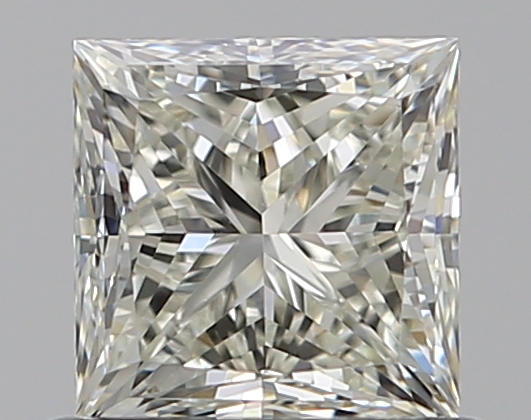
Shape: princess
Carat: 0.71
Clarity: VS1
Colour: K
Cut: EX
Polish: EX
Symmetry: VG
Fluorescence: N
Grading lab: GIA
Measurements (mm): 4.79 x 4.75 x 3.44